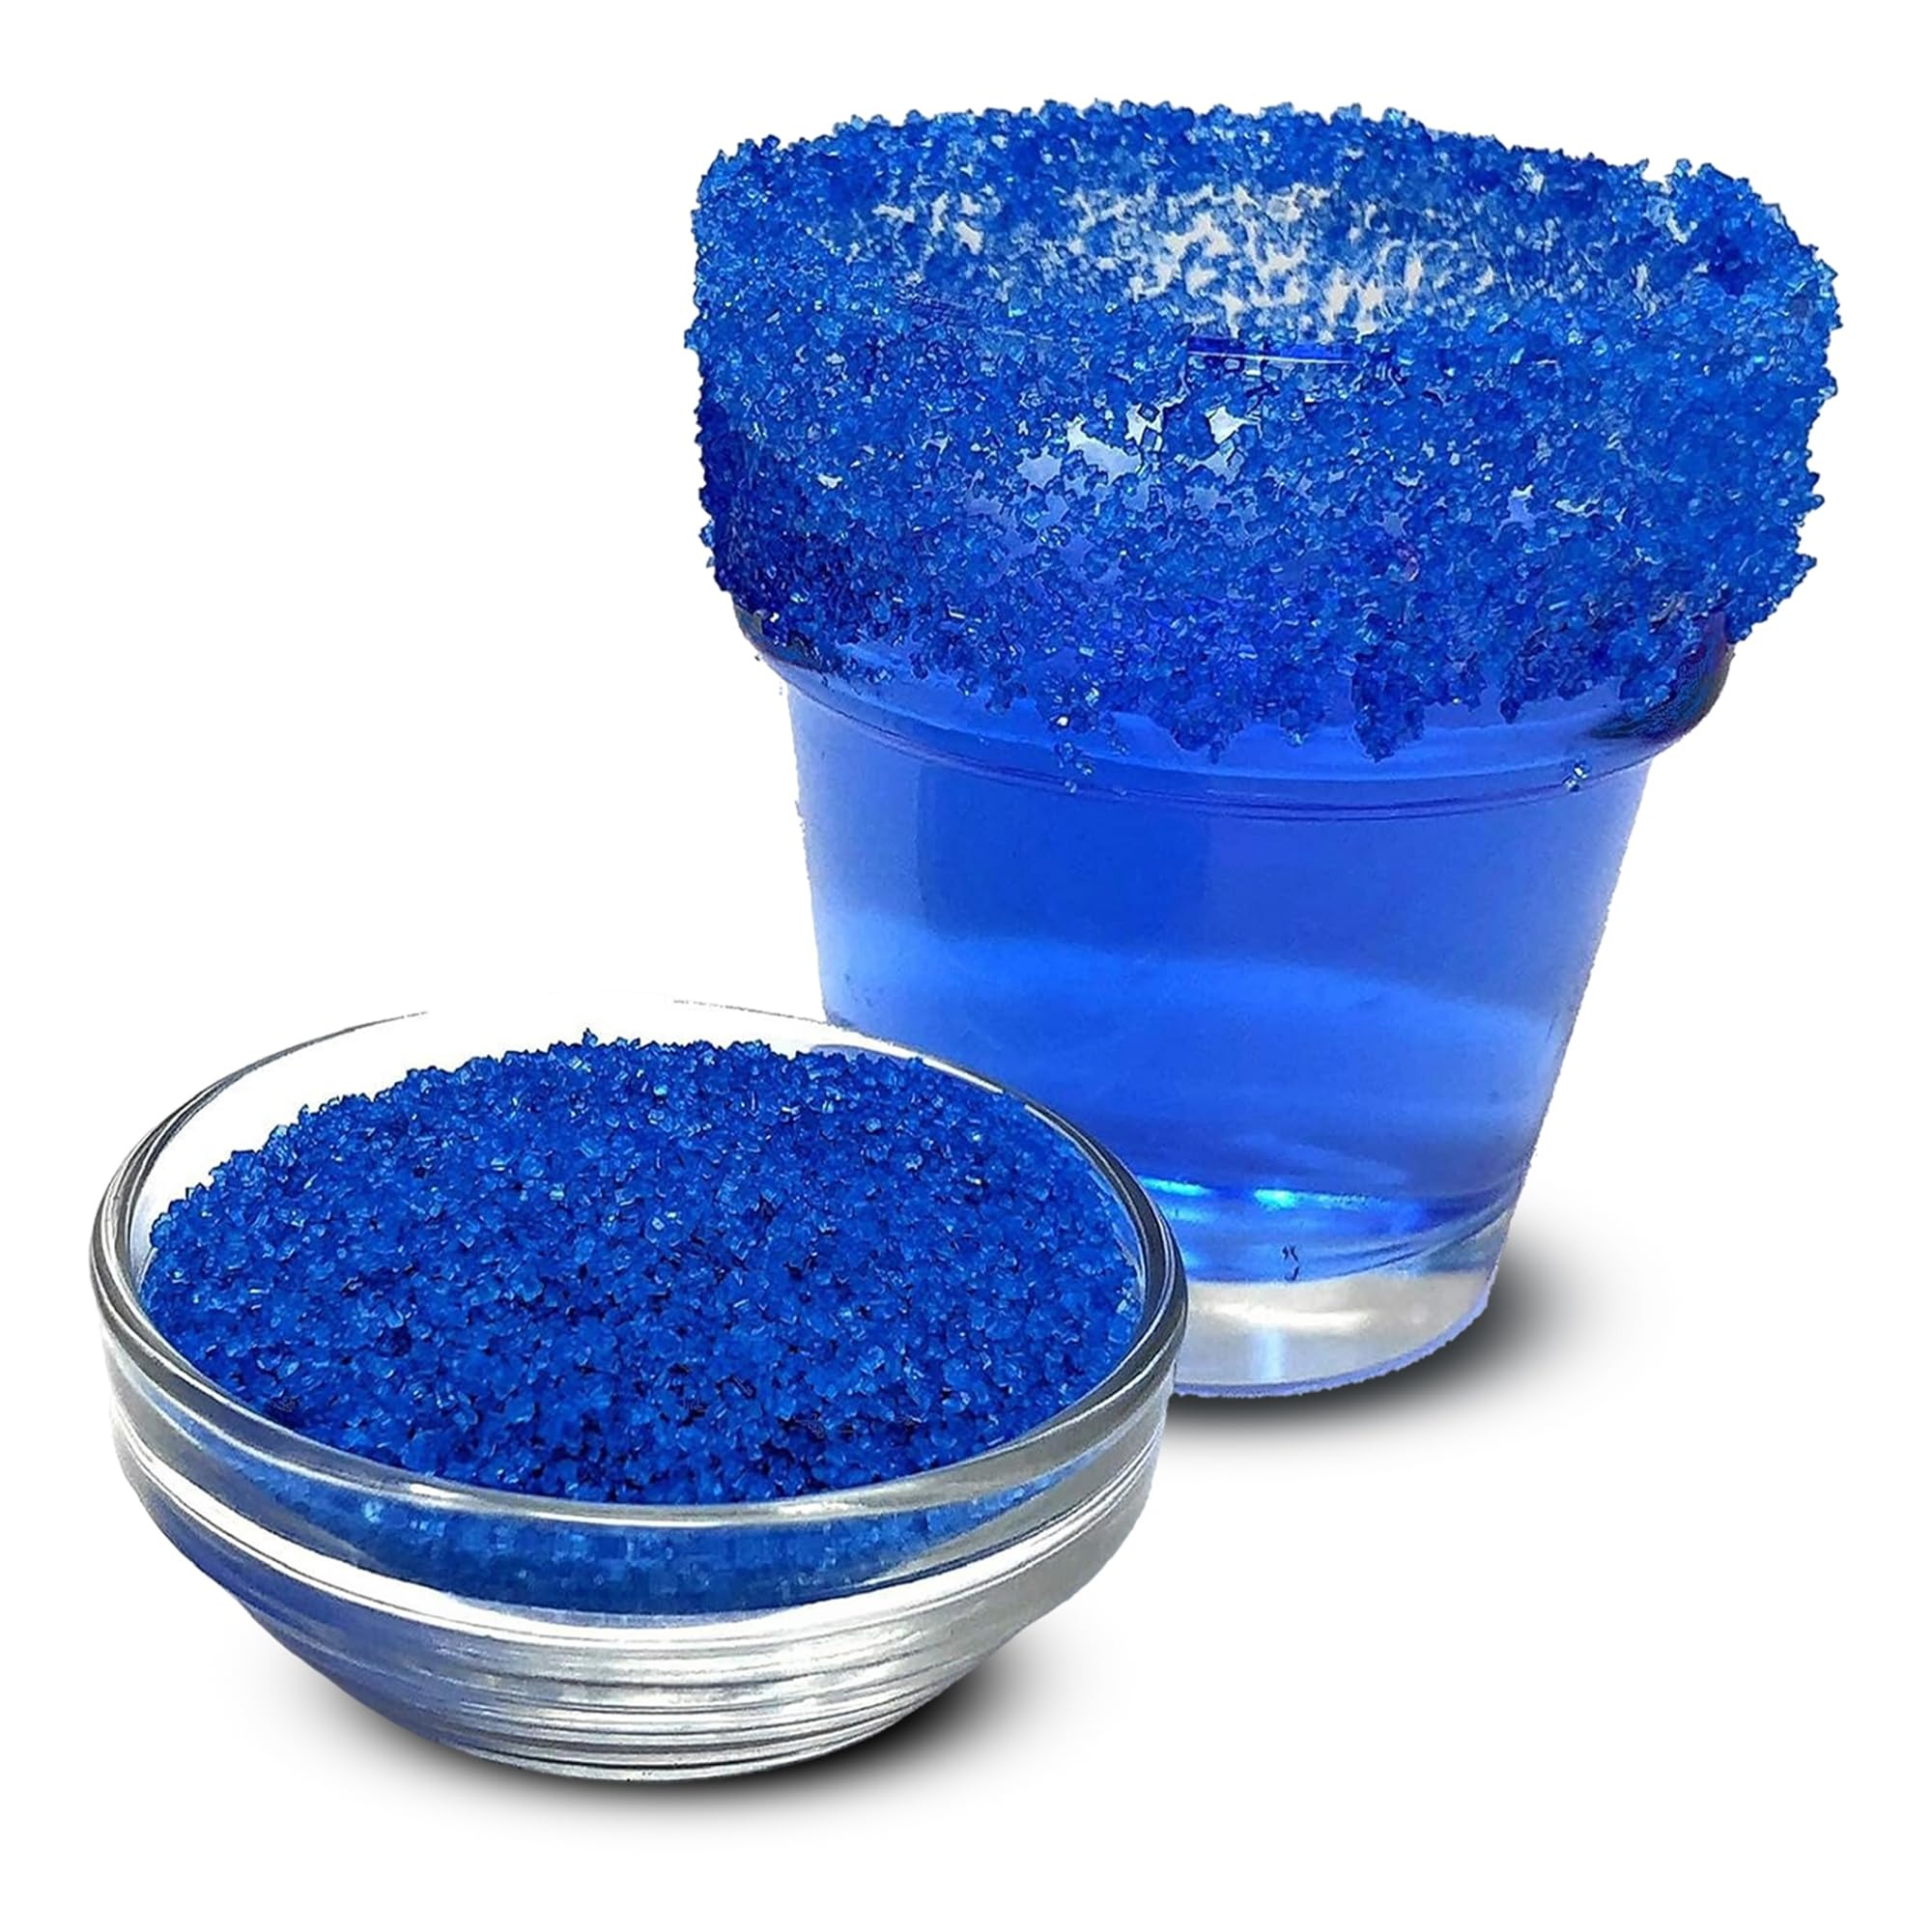
Item Name: Snowy River Royal Blue, Cocktail & Margarita Sugar Rimmer - Vibrant Color Glass Rimming Sugar with Medium Crystal Texture - 8oz
Bullet Point 1: Bold Royal Blue Cocktail Sugar: Add a vibrant, eye-catching Royal Blue rim to margaritas, martinis, and more Great for parties, home bars, or mixologists looking to elevate drink presentation easily and stylishly
Bullet Point 2: Ideal Crystal Size: Medium-crystal sugar sticks evenly to glass rims, creating a smooth, consistent layer. It enhances both the look & taste of cocktails, adding a subtle touch of sweetness to every sip.
Bullet Point 3: Plant-Based Ingredients: Made with carefully chosen ingredients & no artificial additives, this cocktail sugar provides vibrant color & rich taste, ideal for those looking for ingredient-conscious options.
Bullet Point 4: Vibrant & Flavorful: Made without wheat or synthetic colors, this sugar enhances drinks with bold Royal Blue color and great taste, catering to various preferences for a worry-free cocktail experience everyone enjoys
Bullet Point 5: Easy to Use & Versatile: Simply dip the glass rim, coat it with sugar, & enjoy a stunning finish. Great for cocktails, mocktails, or even as a decorative topping for desserts, fruit platters, & more.
Product Description: Bold Royal Blue Cocktail Sugar adds a vibrant, eye-catching Royal blue rim to margaritas, martinis, and more, making it ideal for parties, home bars, or mixologists looking to enhance drink presentation with ease. Featuring an ideal medium-crystal size, it sticks evenly to glass rims for a smooth, consistent layer that enhances both the look and taste of cocktails with a subtle touch of sweetness. Made with carefully chosen plant-based ingredients, this cocktail sugar is a great choice for those who prefer mindful options without compromising on color or flavor. Crafted without wheat or artificial dyes, it delivers bold red color and great taste while catering to various preferences for a worry-free cocktail experience. Simple to use and versatile - just dip the glass rim, coat it with sugar, and enjoy a stunning finish - great for cocktails, mocktails, or as a decorative touch for desserts, fruit platters, and more.
Value: 8.0
Unit: Ounce

Price: 22.305